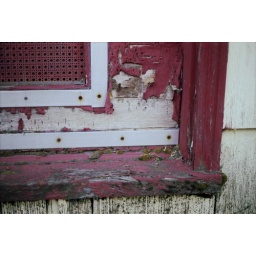
Unused door frame of auto mechanic near my home in SE Portland, Oregon. Summer 2008